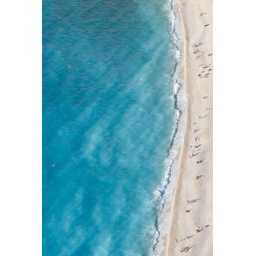
Myrtos Beach, the famous beach in Kefallonia (Ionian Islands/Greece), with the turquois water the Ionian islands are renowned for